Acapulco Shore: Carnival all life

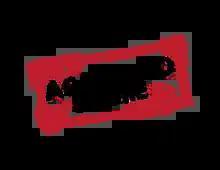

The seventh series of Acapulco Shore, a Mexican television programme based in Acapulco was confirmed on 19 February 2020. It was filmed in February and March. The show began on 2 June 2020. This is the first series to include new cast members Fernanda Moreno, Ignacia Michelson, Isabel Castro, José Arana and Ramiro Giménez. This series marks the return of Talía Loaiza as main cast member, who leaves at the end of the previous series. Ahead of the series it was confirmed that the series would be filmed in a Mexican seaside town Mazatlán.